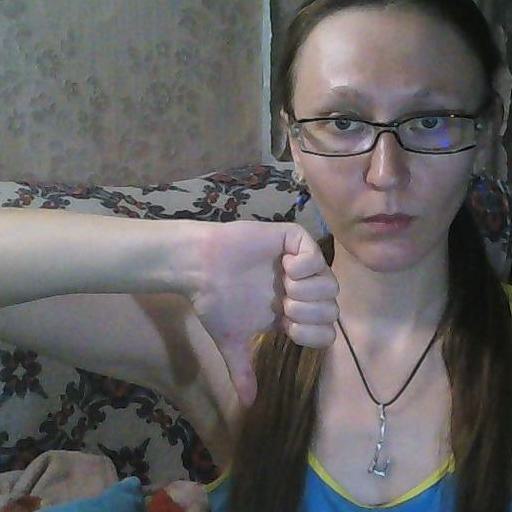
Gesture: dislike